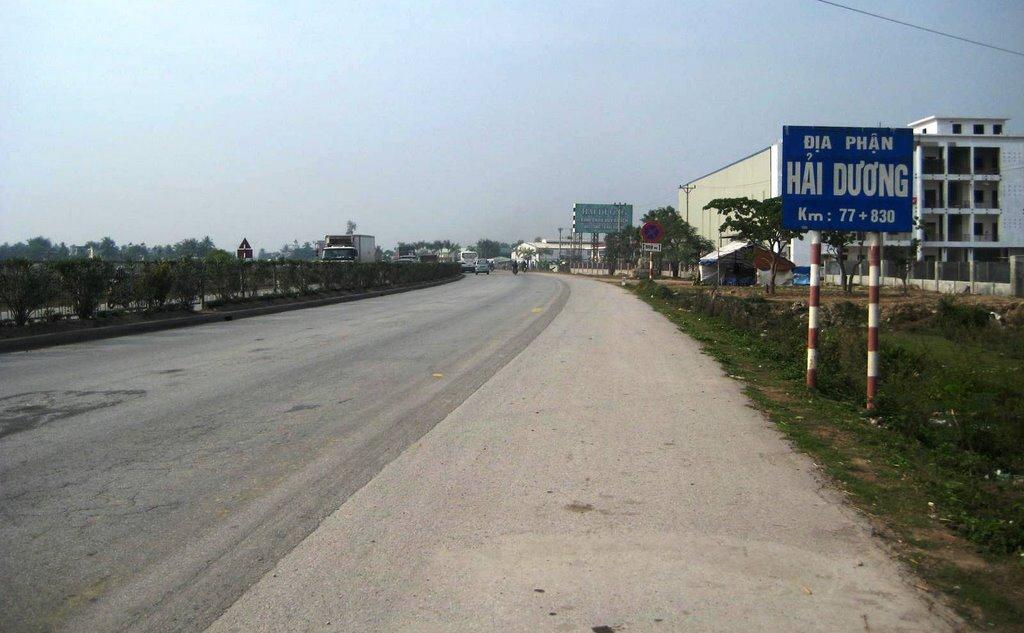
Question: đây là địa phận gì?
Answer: địa phận hải dương